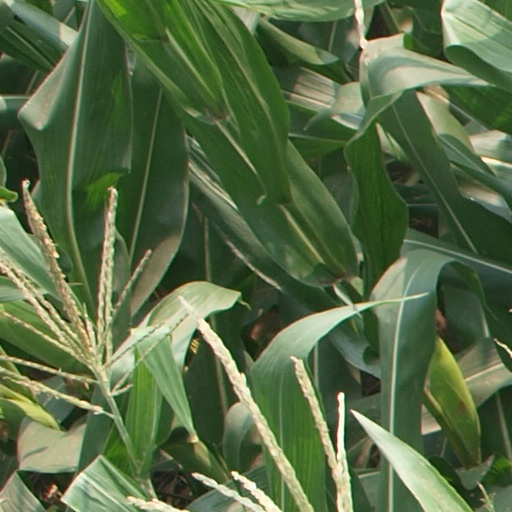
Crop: maize; corn